Barmouth Bridge

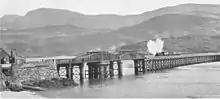
A steam-hauled train traversing Barmouth Bridge, 1921

Barmouth Bridge crosses the estuary of the Afon Mawddach between Barmouth to the north and Morfa Mawddach near Arthog on the south. It lies within both a Site of Special Scientific Interest and the Snowdonia National Park. The Cambrian Coast Line was operated by Arriva Trains Wales until 2018, and is now operated by Transport for Wales Rail, which provides connecting services north to and east to , and .